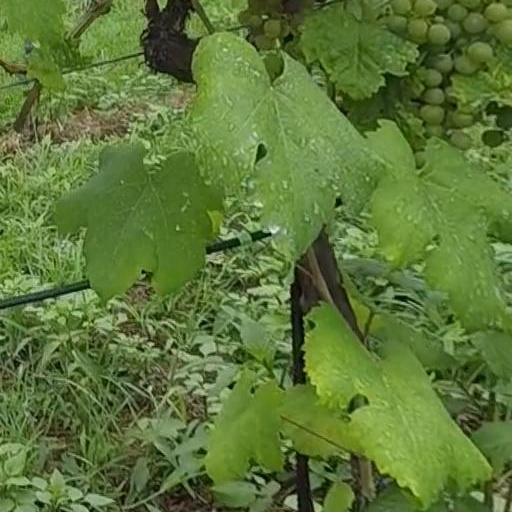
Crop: grape